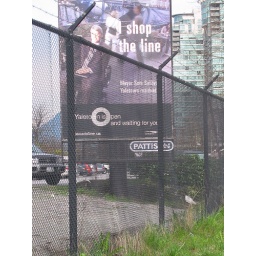
but KEEP OUT!...across the street from my &amp;quot;walk the line&amp;quot; shot of some shoes in a muddy track